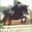
Label: horse